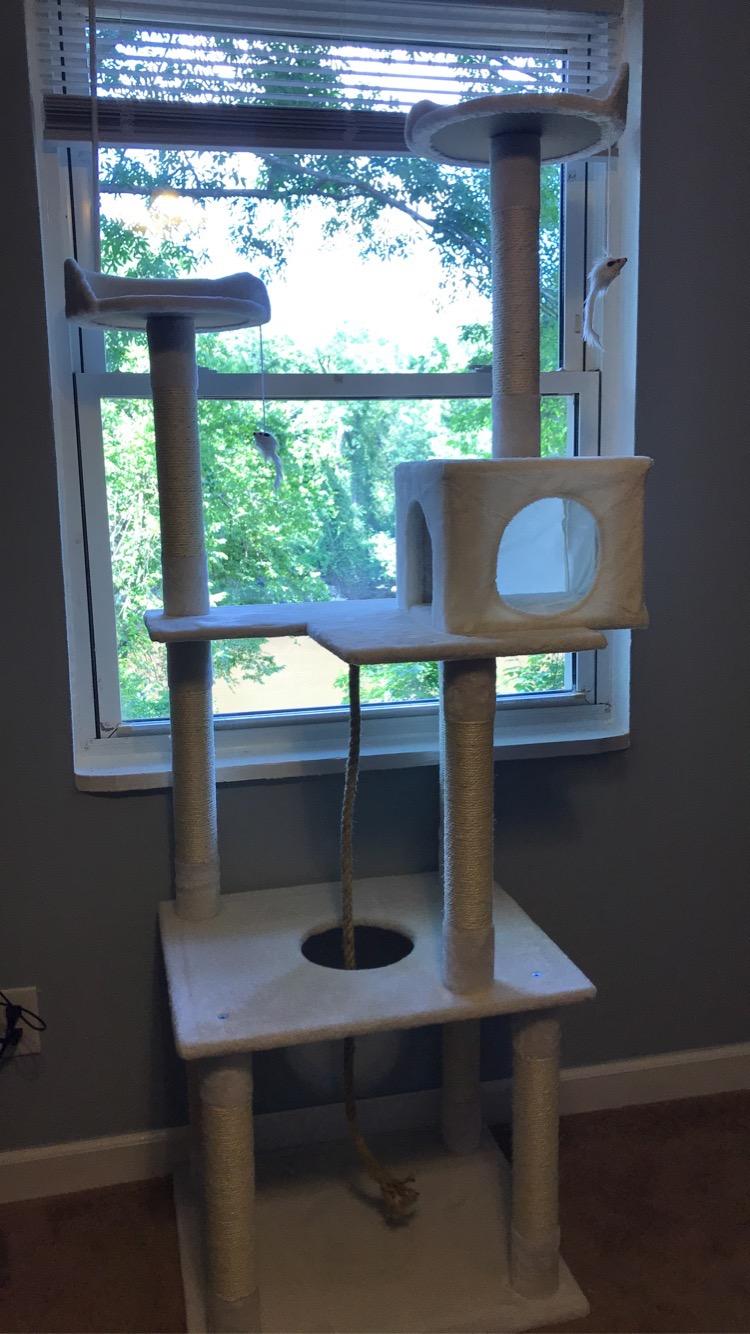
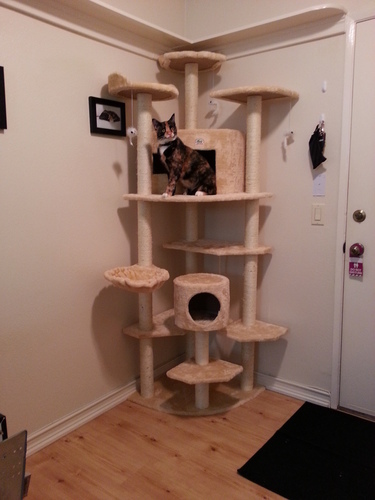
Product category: items_cat tree
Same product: no